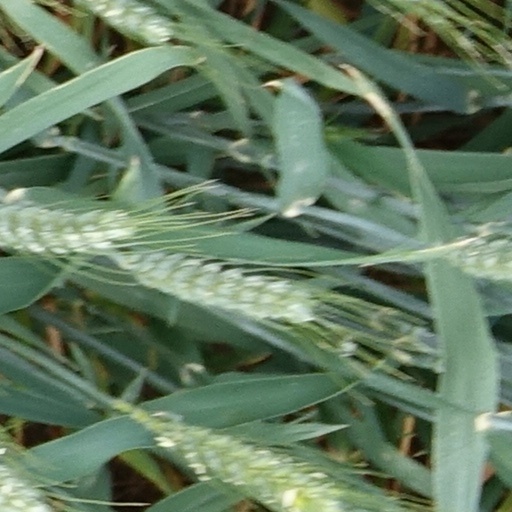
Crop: wheat